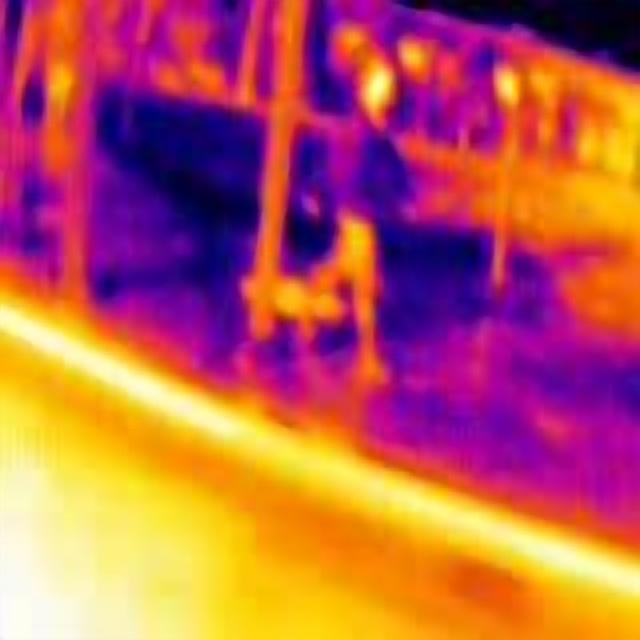
Detected objects:
label: person